École nationale de chimie physique et biologie de Paris

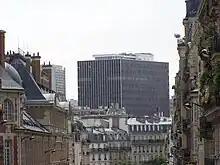
Distant view of the main building from rue Claude-Bernard.

With a desire to create a public institution for the training of lab technicians at baccalauréat level and higher technicians following the growth in sciences in the post-war period, the stated created the ENCPB in 1953. The school took its first 50 students in 1955 at a site on rue Corvisart in the 13th arrondissement of Paris. The first move for the school was to rue du Banquier in 1958. From 1961 to 1971, the ENCPB joined with a number of technician training institutions, including the Institut d'Arsonval (8, rue Rollin in Paris 5th), the research centre for l'Oréal (Avenue Gabriel Péri at La Courneuve) and a school in Dijon.